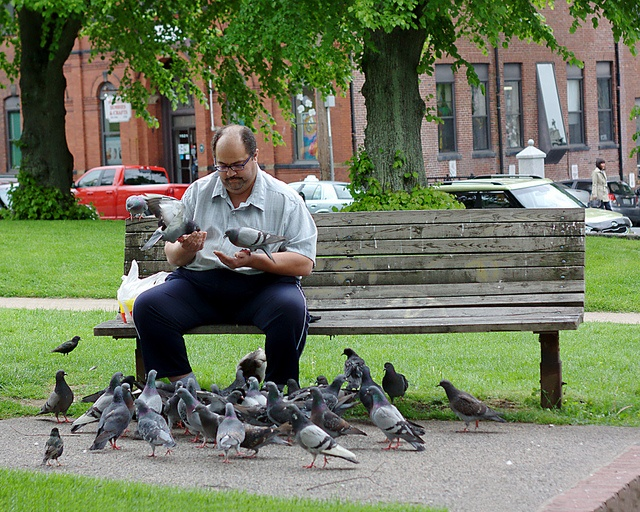
A man sitting on a bench in a park feeding pigeons.
A man sitting on a bench surrounded by pigeons.
A man sitting on a bench in front of a bunch of pigeons.
A man sitting at park bench with a group of pigeons surrounding.
A large group of birds in front of a man on a bench.